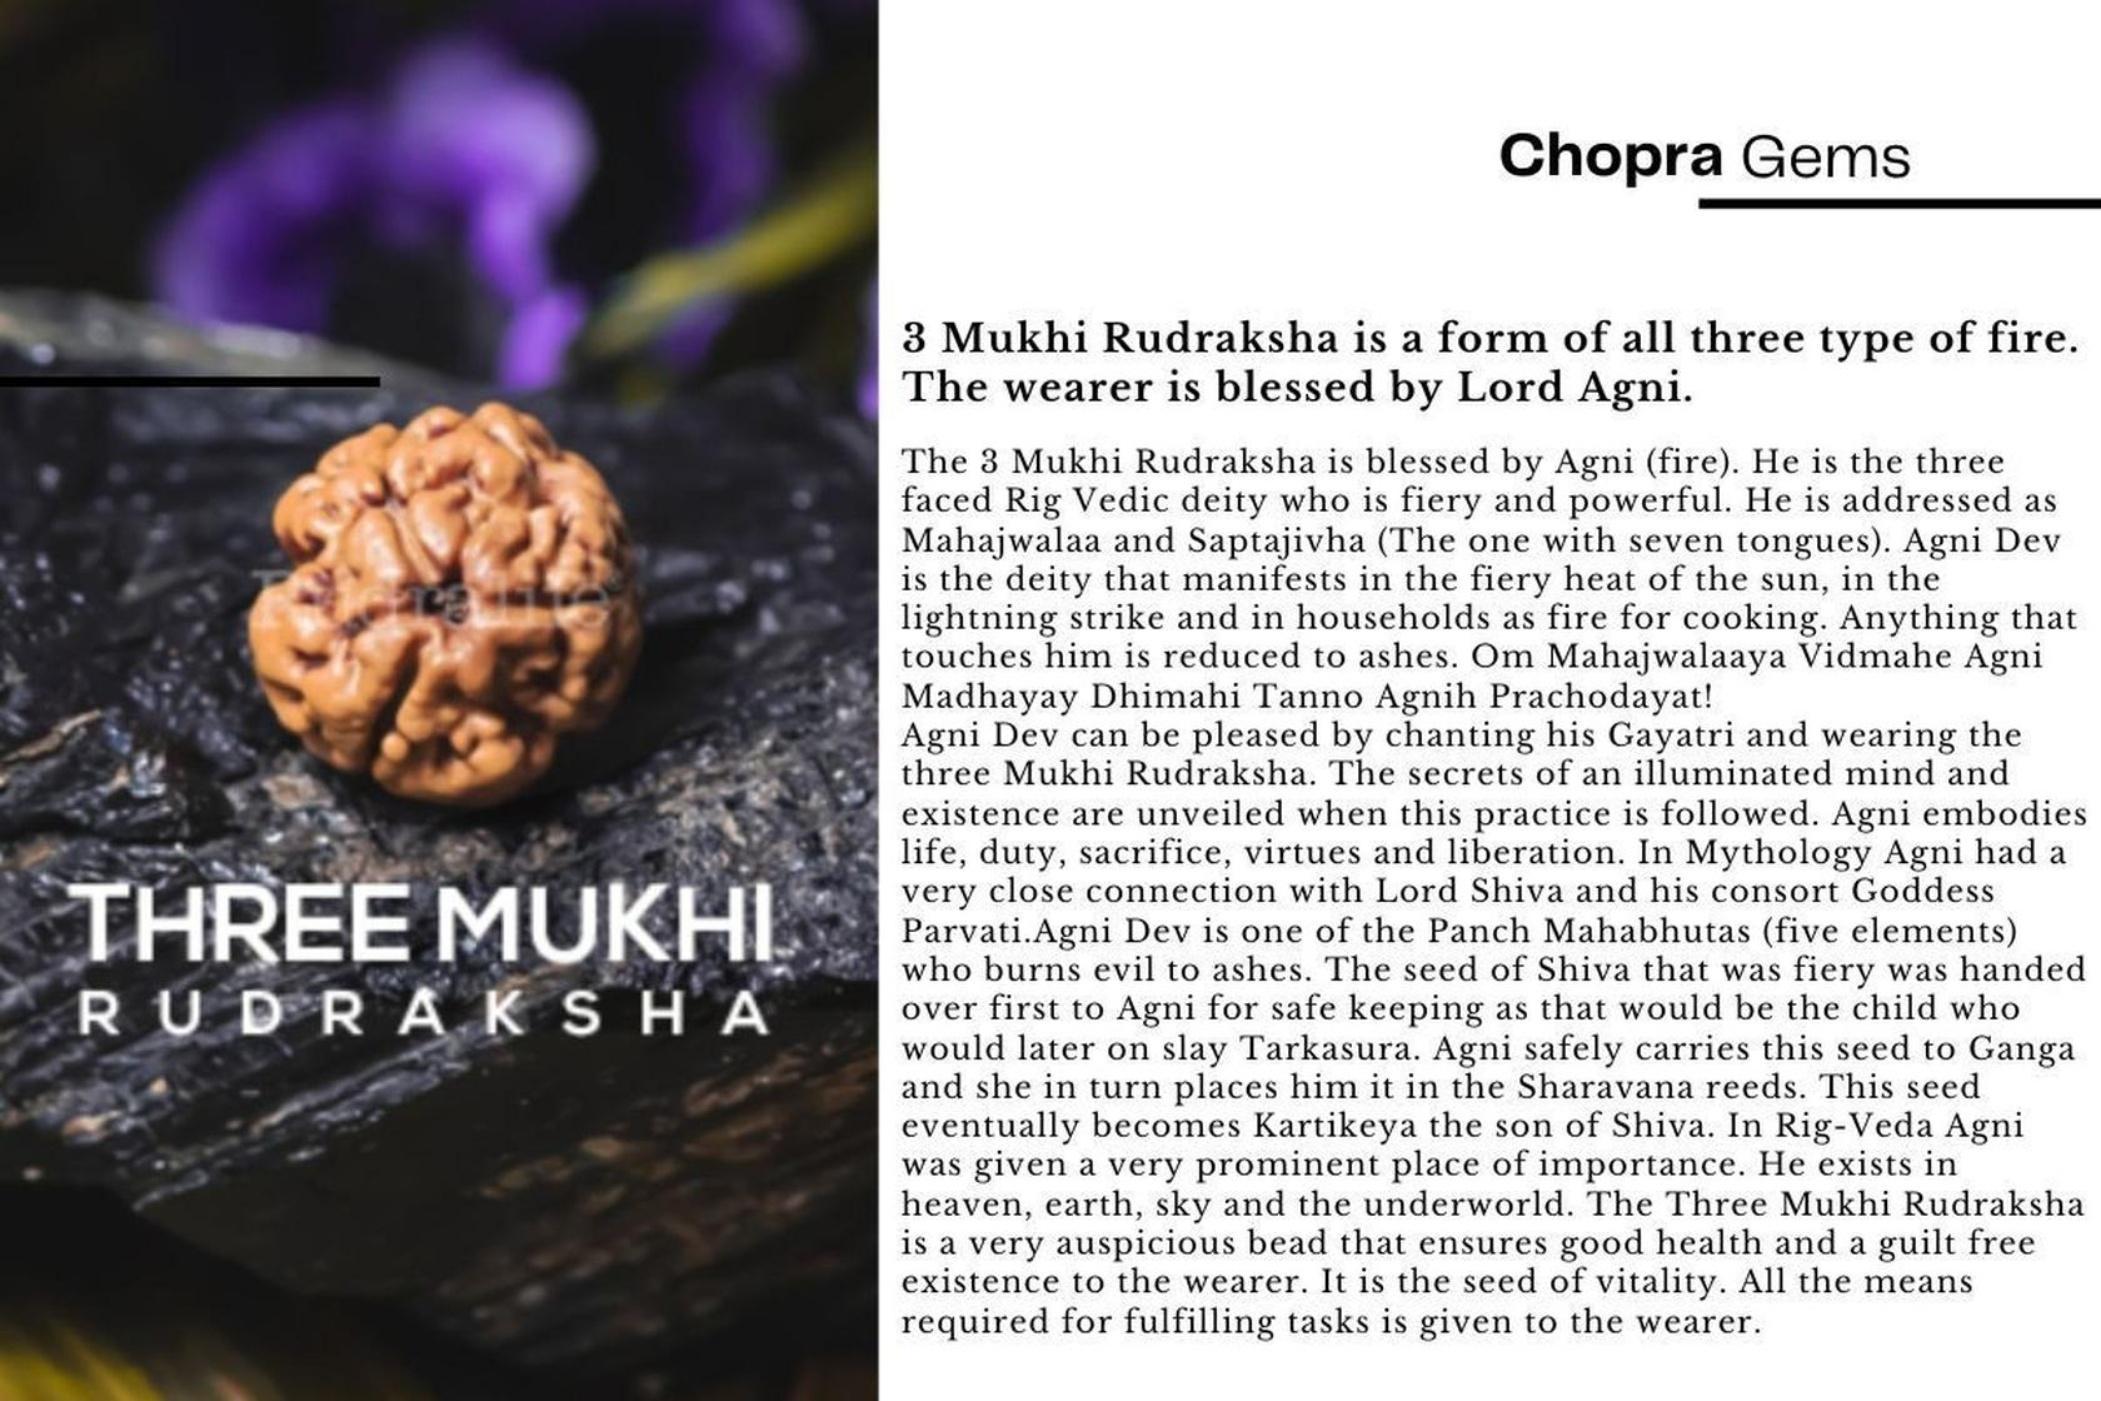
Chopra Gems Wood Three Mukhi Rudraksha Pendant Locket Brown (Men and Women)
Type: Necklaces & Pendants
Brand: Chopra Gems & Jewellery
Price: Rs. 780
 The three faced 3 mukhi rudraksha is worn to help in enhance vigour, stamina and courage. Depression, negative and guilty feelings, inferiority complexes can be reduced by helping of wearing three faced 3 mukhirudraksha. It also help to provides physical strength.
Features: Color - brown,Collection - ethnic,Base material - wood
Included: Pendant